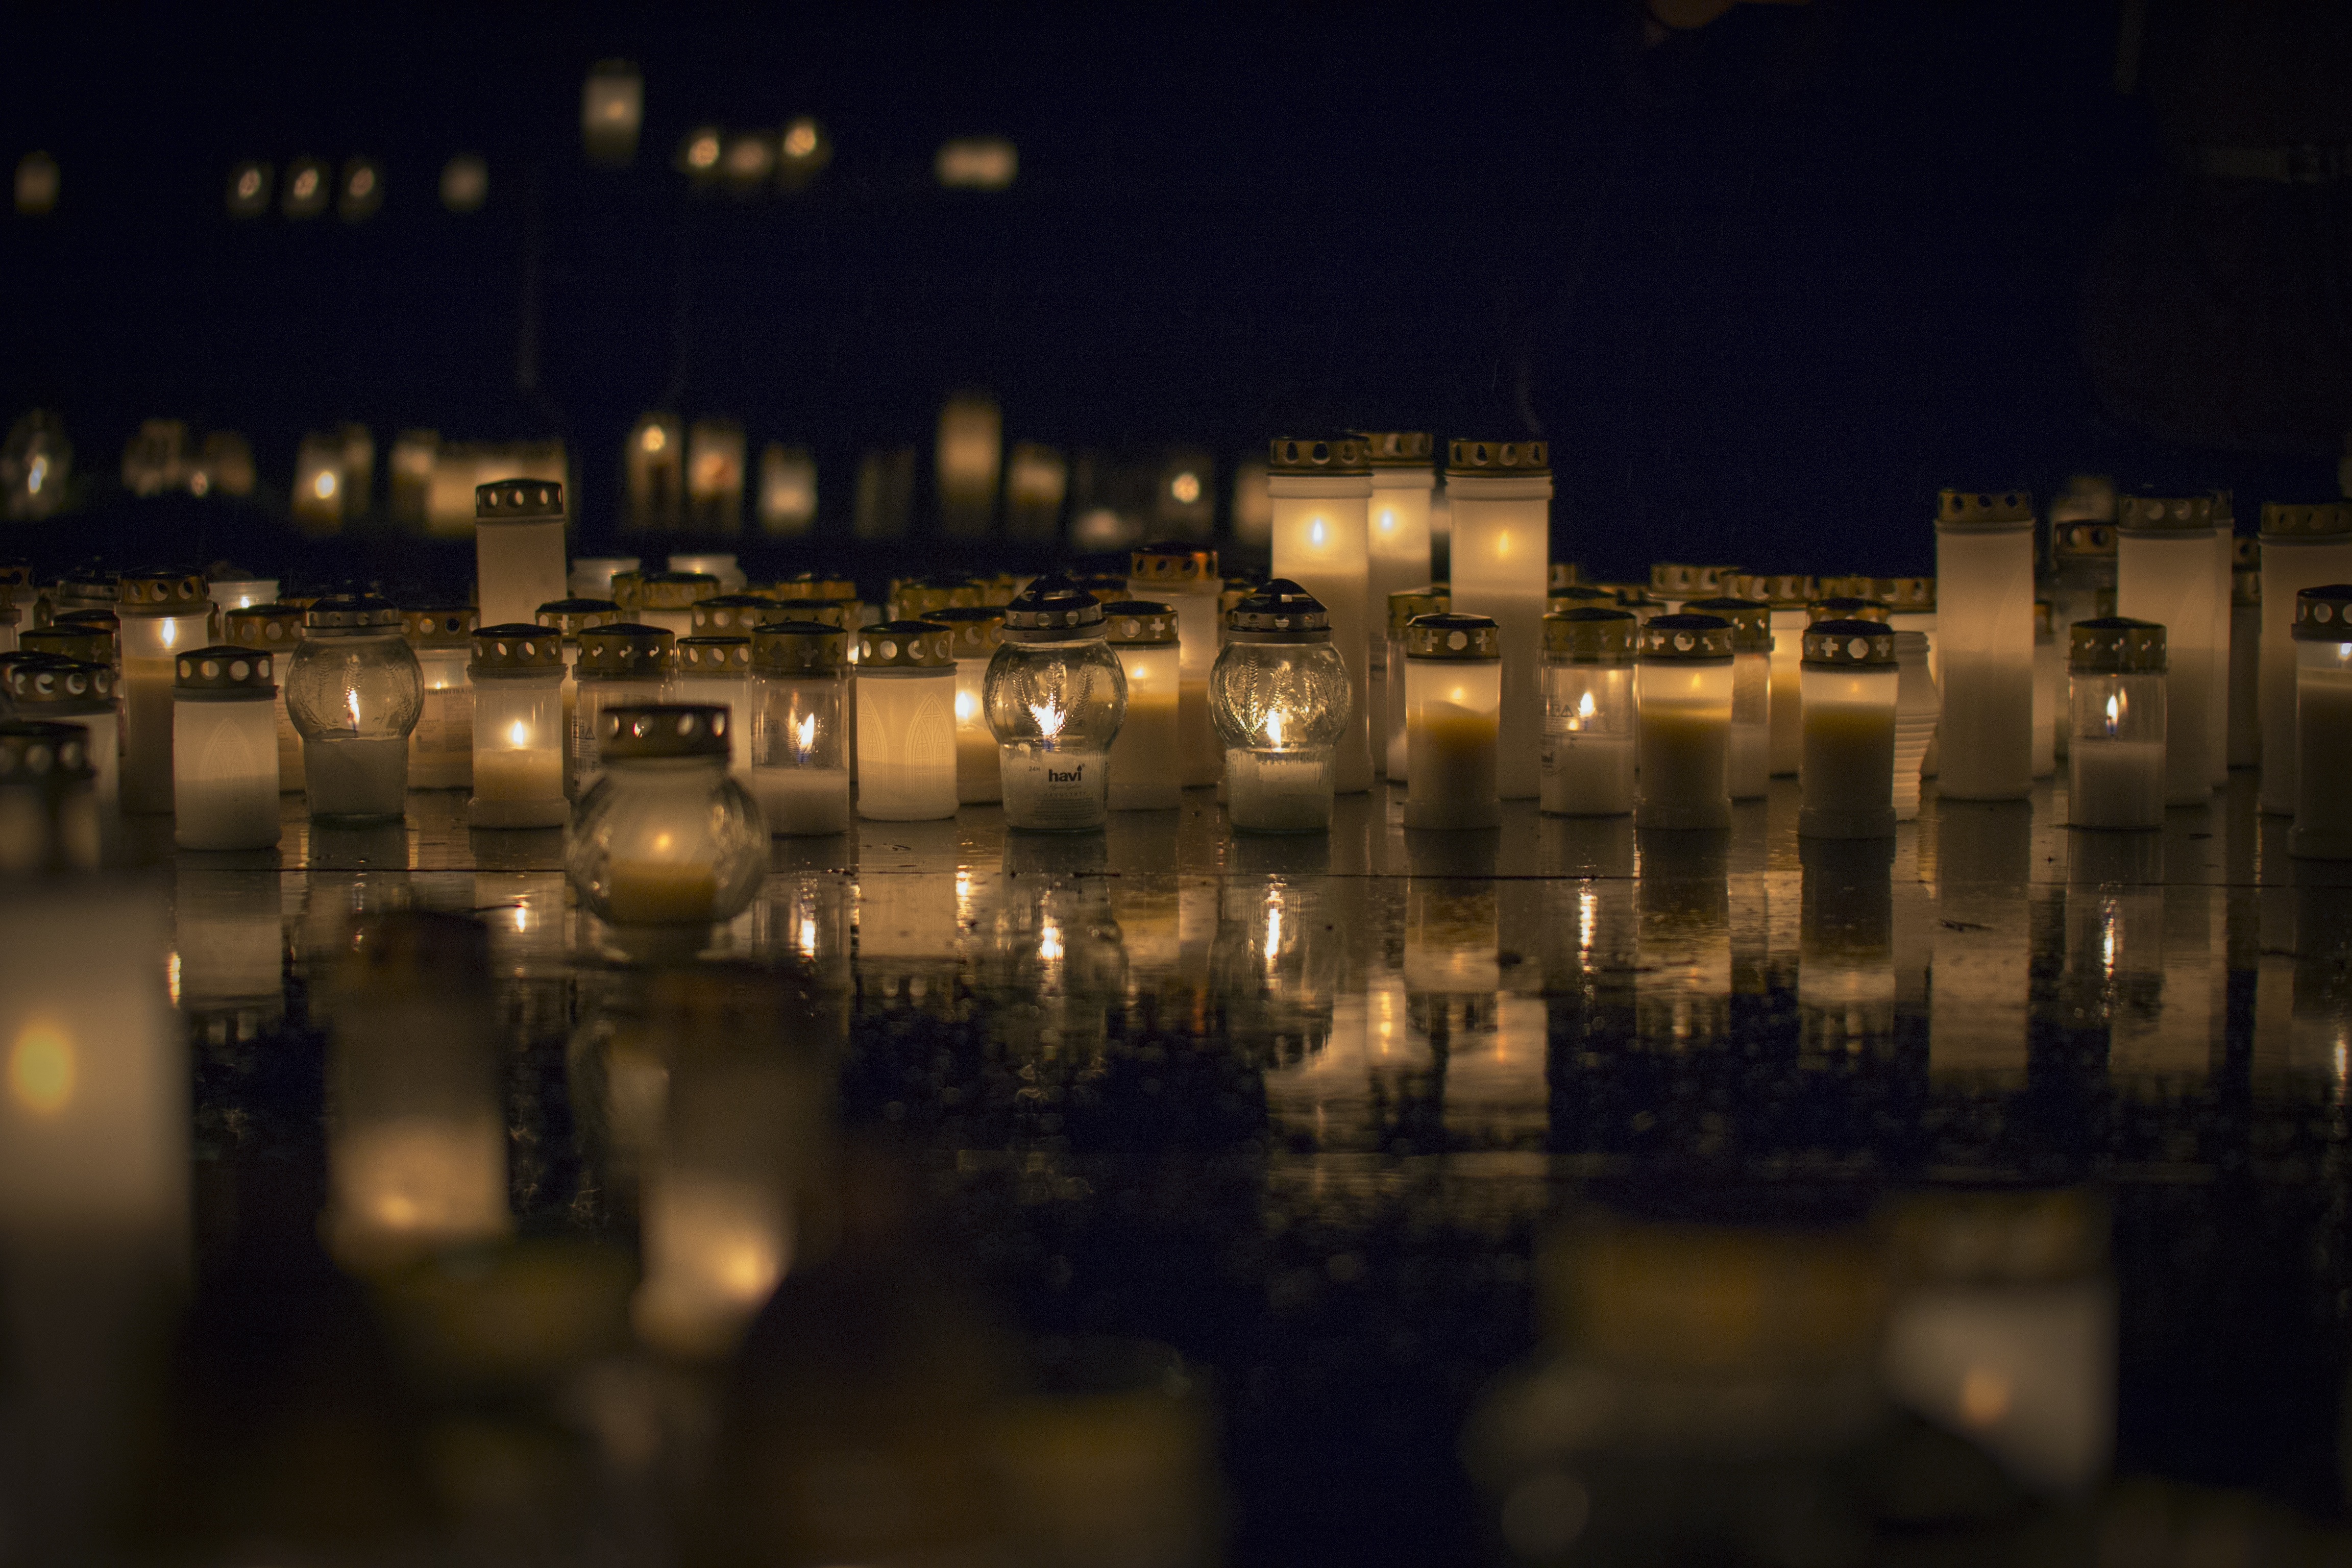
light, skyline, night, morning, rain, city, skyscraper, cityscape, dark, dusk, evening, reflection, darkness, cemetery, candle, metropolis, all saints day, urban area, human settlement, atmosphere of earth